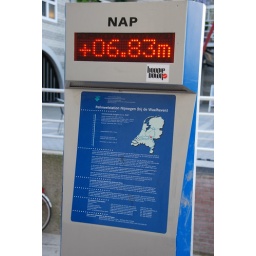
The level of the water in the river Waal